Frank A. Armstrong

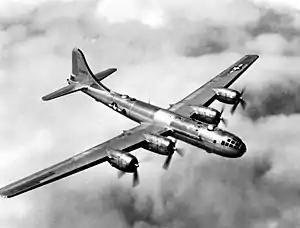
B-29 Superfortress

Armstrong returned to the United States where he commanded the 46th Bombardment Operational Training Wing (B-17) at Ardmore Army Airfield, Oklahoma (September 10, 1943, to April 6, 1944); and the 17th Bombardment Operational Training Wing (B-29) at Peterson Field, Colorado, and Grand Island Army Airfield, Nebraska (April 7, 1944, to November 7, 1944). When the Manhattan Project was still in its development stage, Armstrong was the leading candidate (along with Colonel Roscoe C. Wilson, the Army Air Force officer providing liaison support to the project) to command the unit designated to drop the atomic bomb. Armstrong's age and his injury in England militated against his selection, however, which eventually went to Tibbets instead.